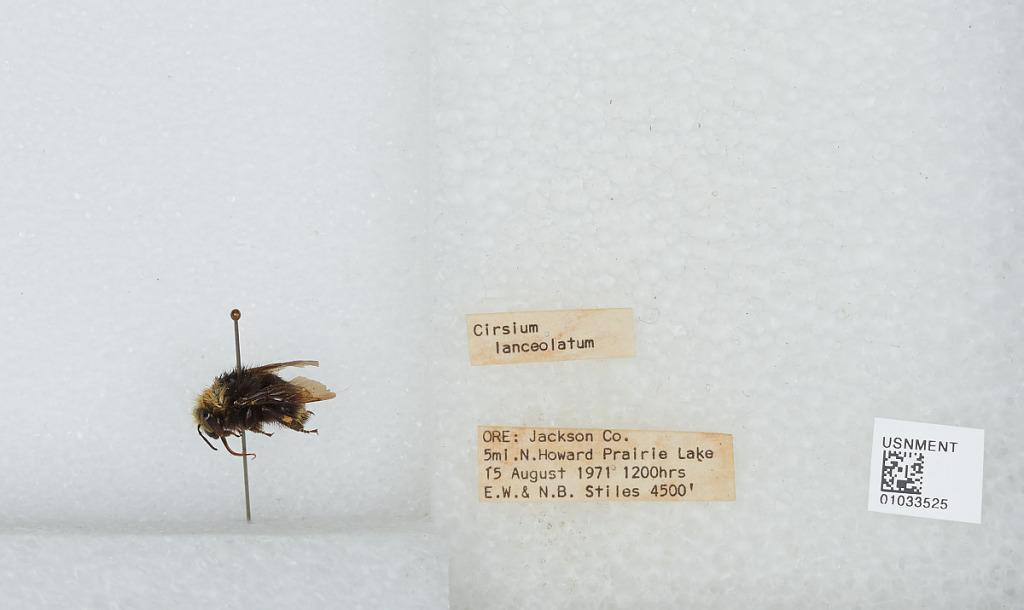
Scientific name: Bombus (Pyrobombus) vandykei (Frison)
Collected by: E. Stiles & N. Stiles
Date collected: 1971-8-15
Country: United States
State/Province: Oregon
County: Jackson
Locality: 5 miles north of Howard Prairie Lake
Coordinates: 42.2833, -122.404